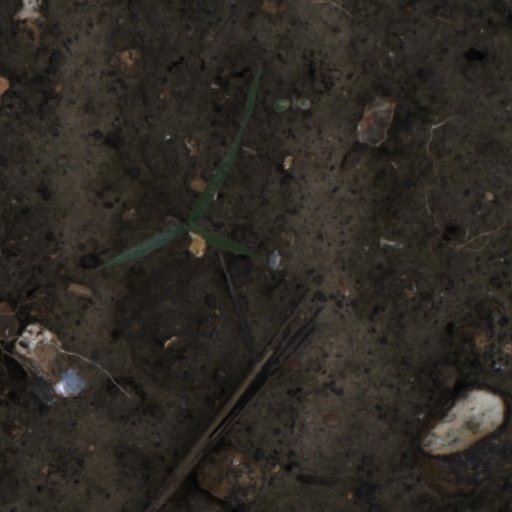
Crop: wheat